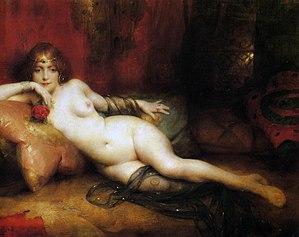
L'Antiquité est une source d'inspiration de la culture contemporaine, qu'elle soit littéraire, musicale, plastique, audio-visuelle ou architecturale. Parfois simple décor, elle prend parfois des fonctions particulières, comme une manière de rendre plus acceptable des formes de voyeurismes, de parler du monde contemporain dans une forme détournée, ou de support à des revendications identitaires.